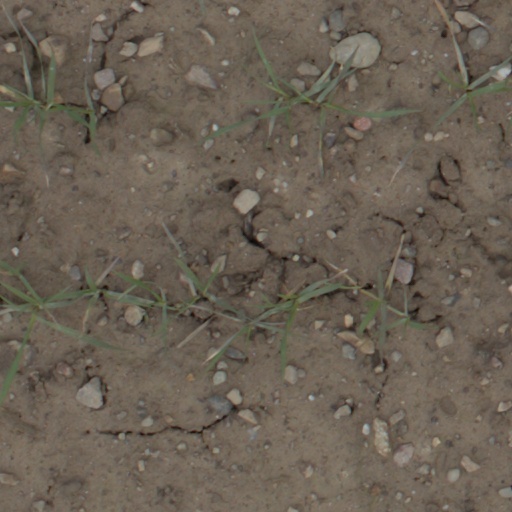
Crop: wheat